Chinu Modi

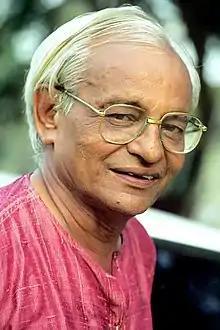
At Ahmedabad, 1999

Chinu Modi, (30 September 1939 – 19 March 2017), also known by his pen name Irshad, was a Gujarati language poet, novelist, short story writer and critic from Gujarat, India. Educated in languages, he taught at various institutions and established himself as a poet and author. He was a recipient of several awards including Sahitya Akademi Award, Vali Gujarati Award and Narsinh Mehta Award.